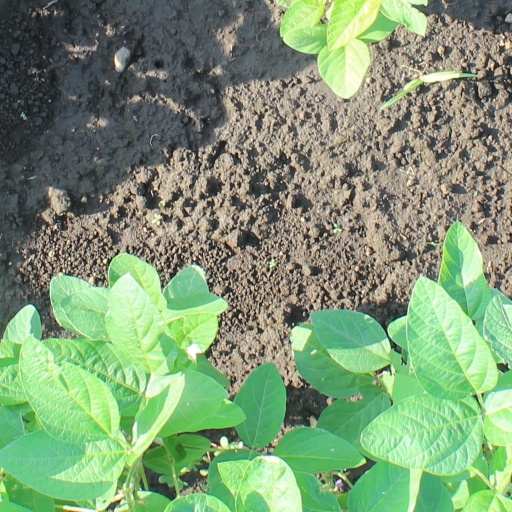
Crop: soybean